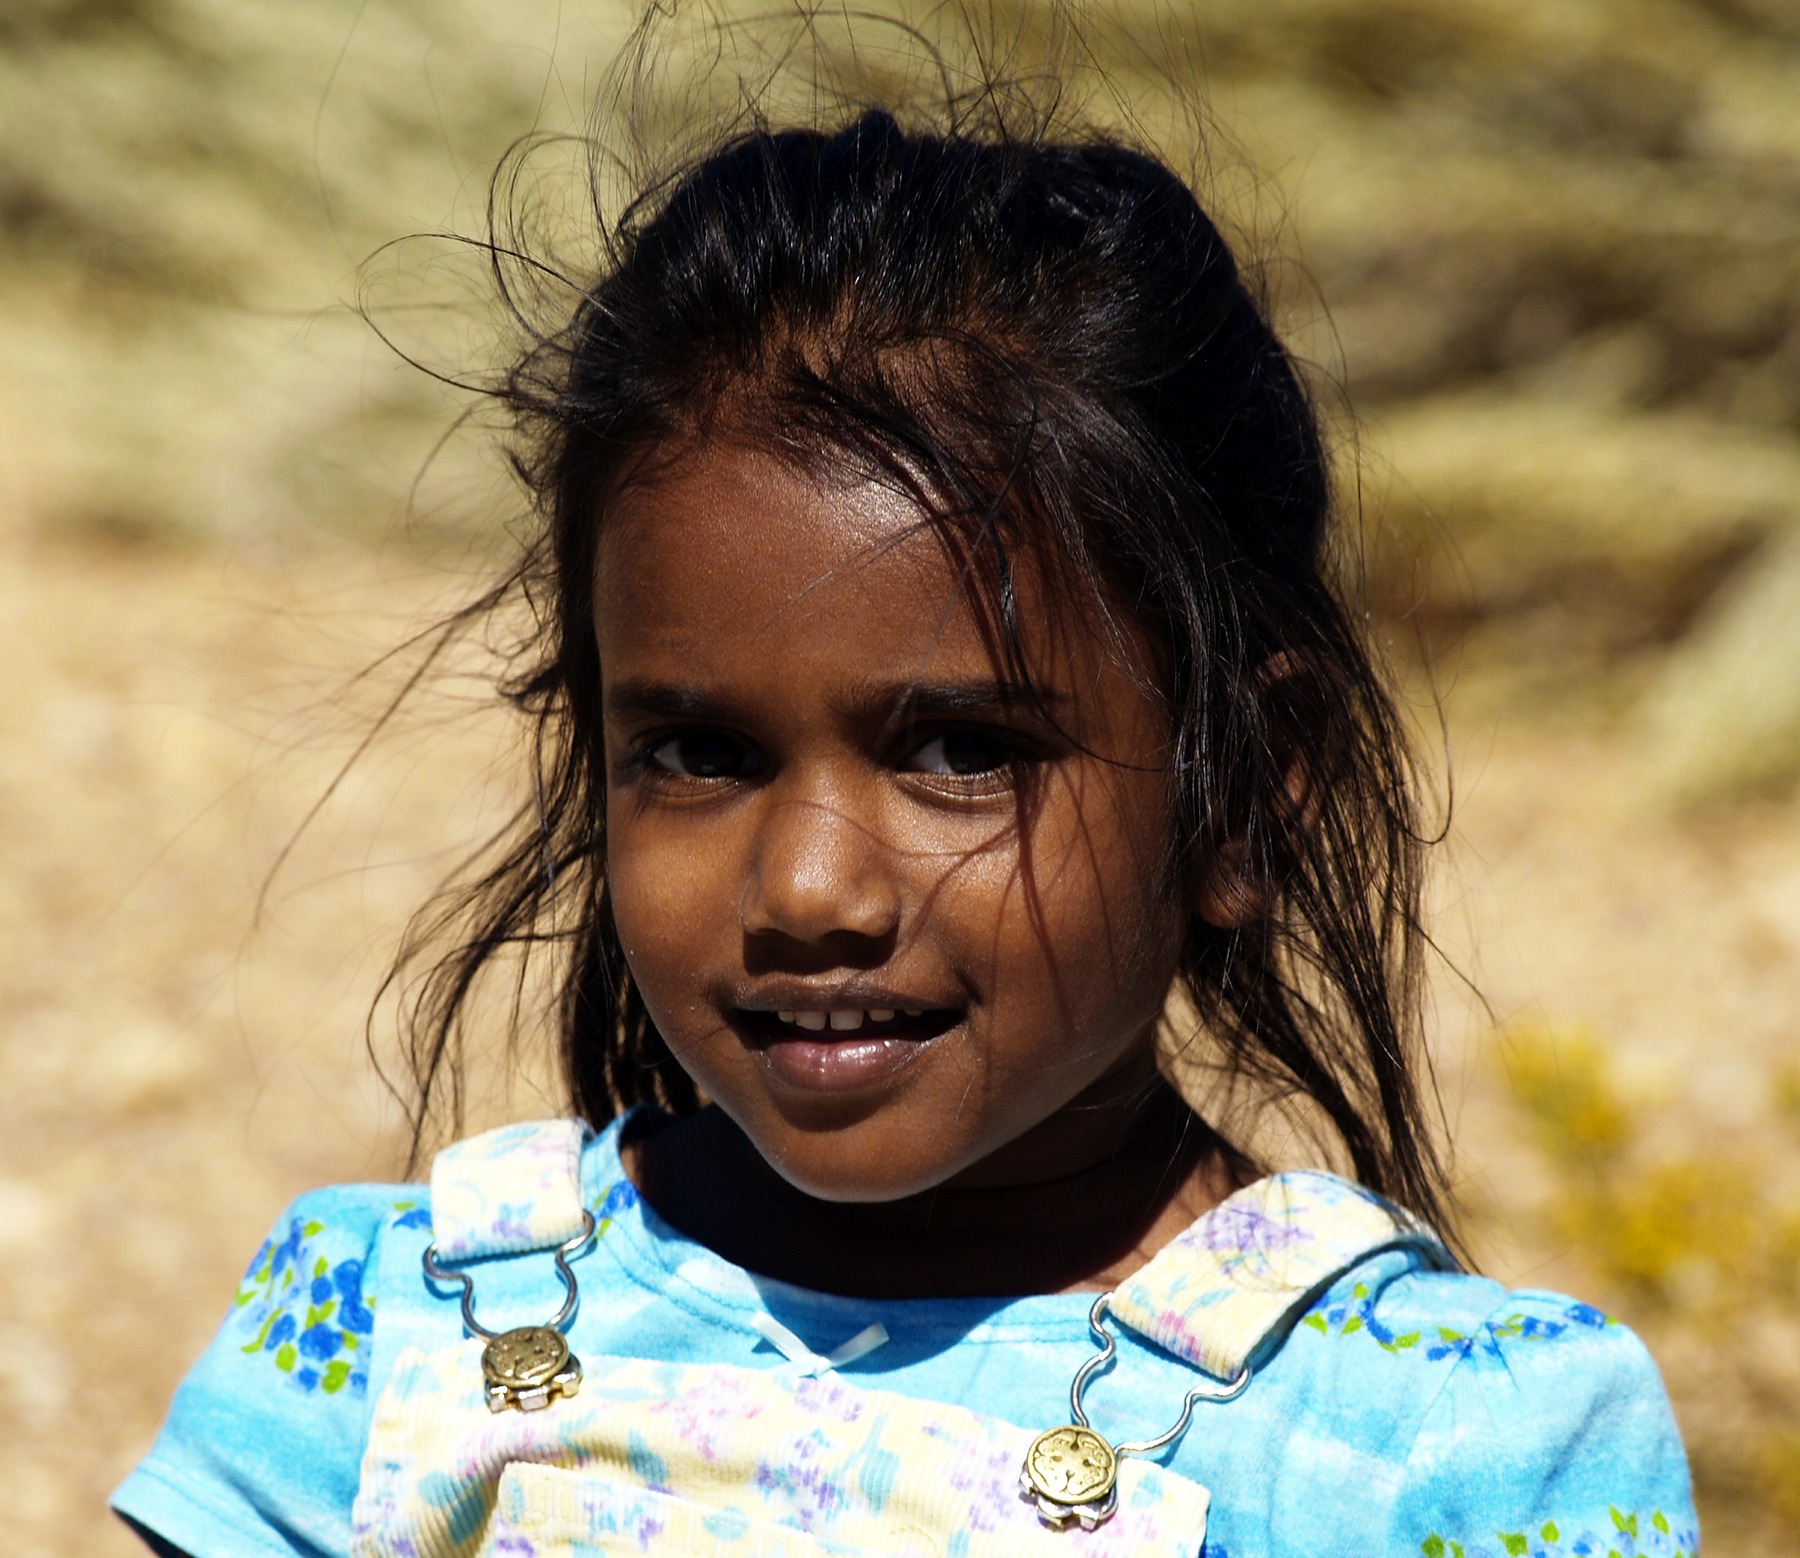
person, people, girl, woman, hair, photography, kid, cute, male, female, portrait, model, young, spring, child, human, lady, facial expression, childhood, hairstyle, smiling, smile, close up, cheerful, face, nose, happy, eye, head, skin, beauty, organ, navajo, laughter, emotion, photo shoot, portrait photography